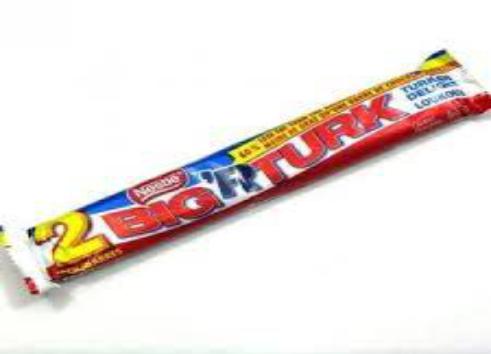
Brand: Big Turk
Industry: Food